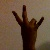
The image shows a hand gesture representing the number 7 in Indian Sign Language.